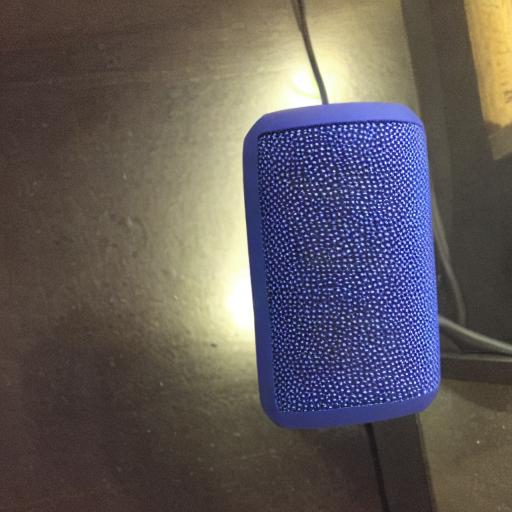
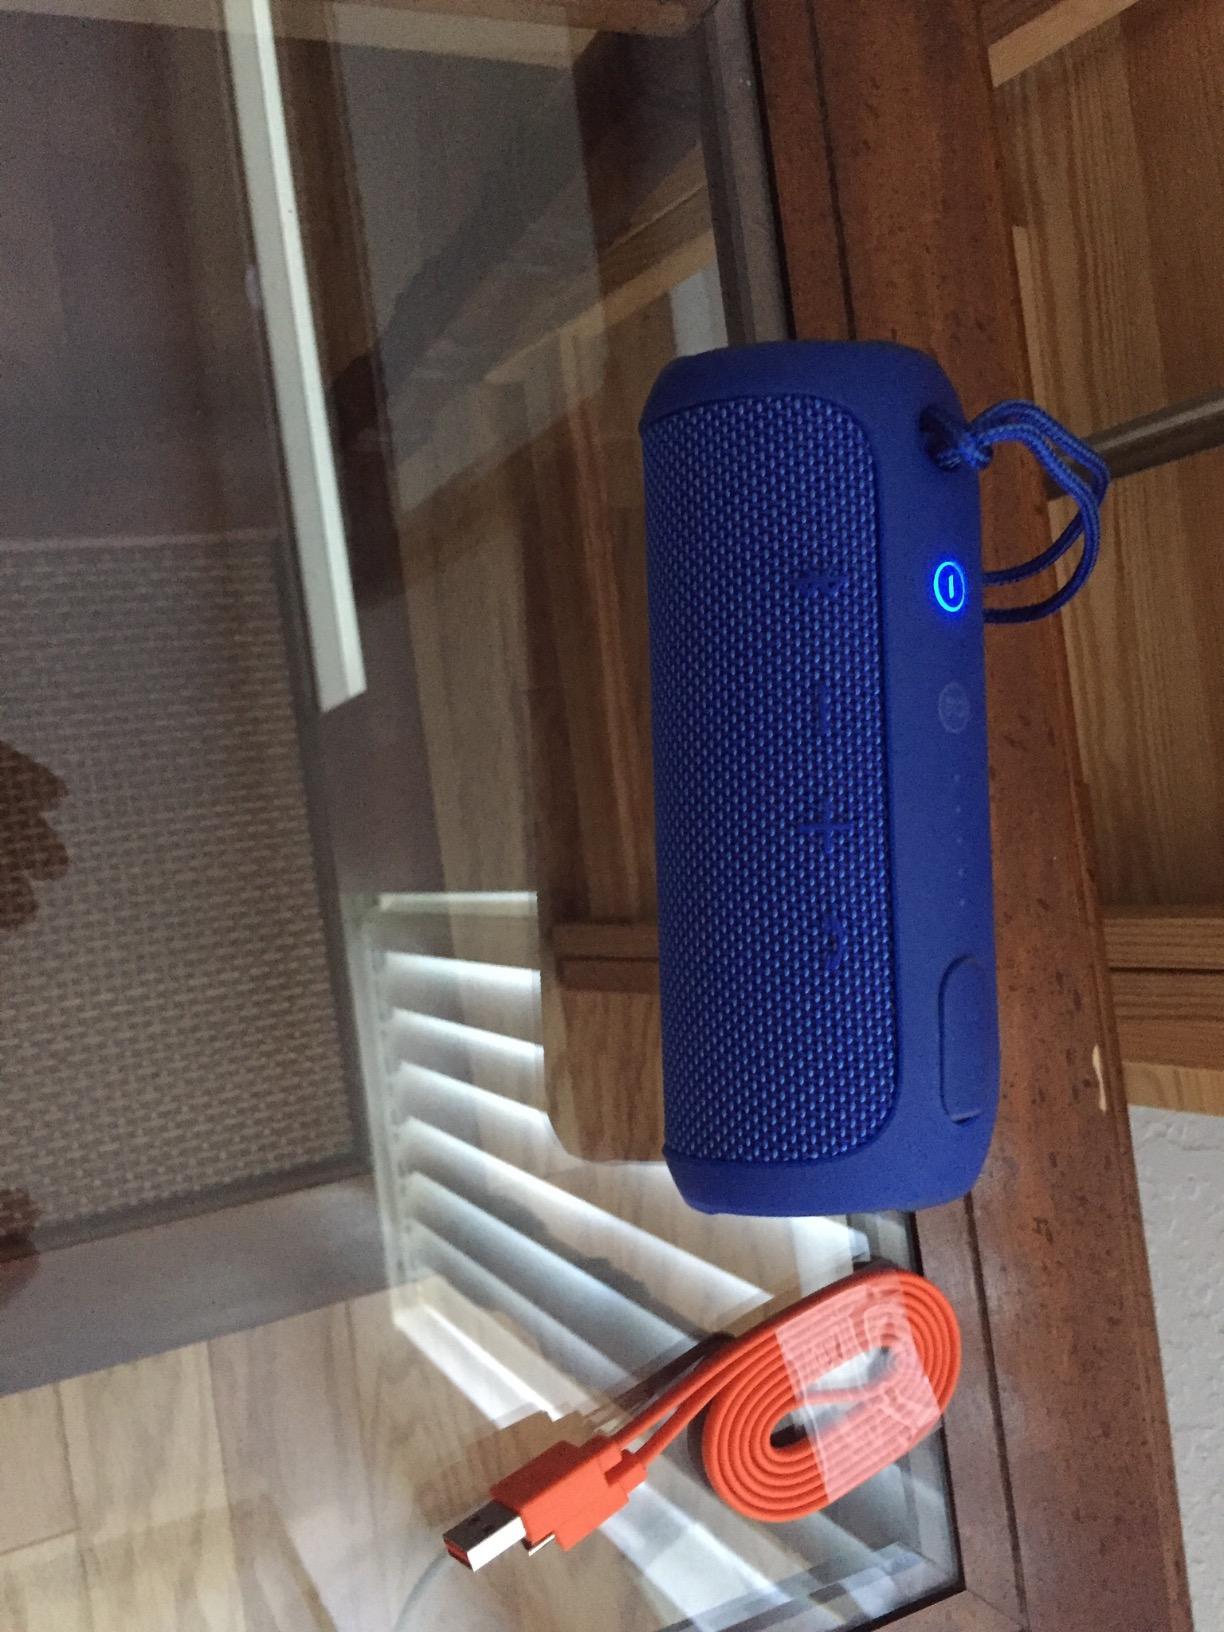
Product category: speaker
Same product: no